Güvenpark

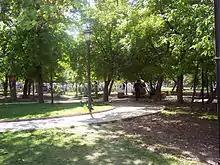
A view from the park's inside.

Güvenpark is part of the 1929 Jansen Plan, which was proposed by German architect and urban planner Hermann Jansen (1869–1945) to integrate green belts and areas within the rapid-growing new capital of the newly established Republic for promoting a healthy urban environment.